British Moth

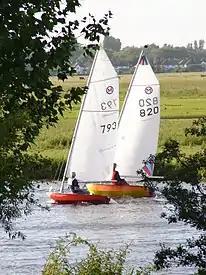
Two British Moths racing at Medley Sailing Club

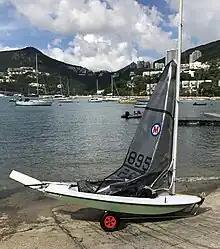
British Moth as seen in Hong Kong

British moth is an sailing dinghy designed in 1932 by Sydney Cheverton.